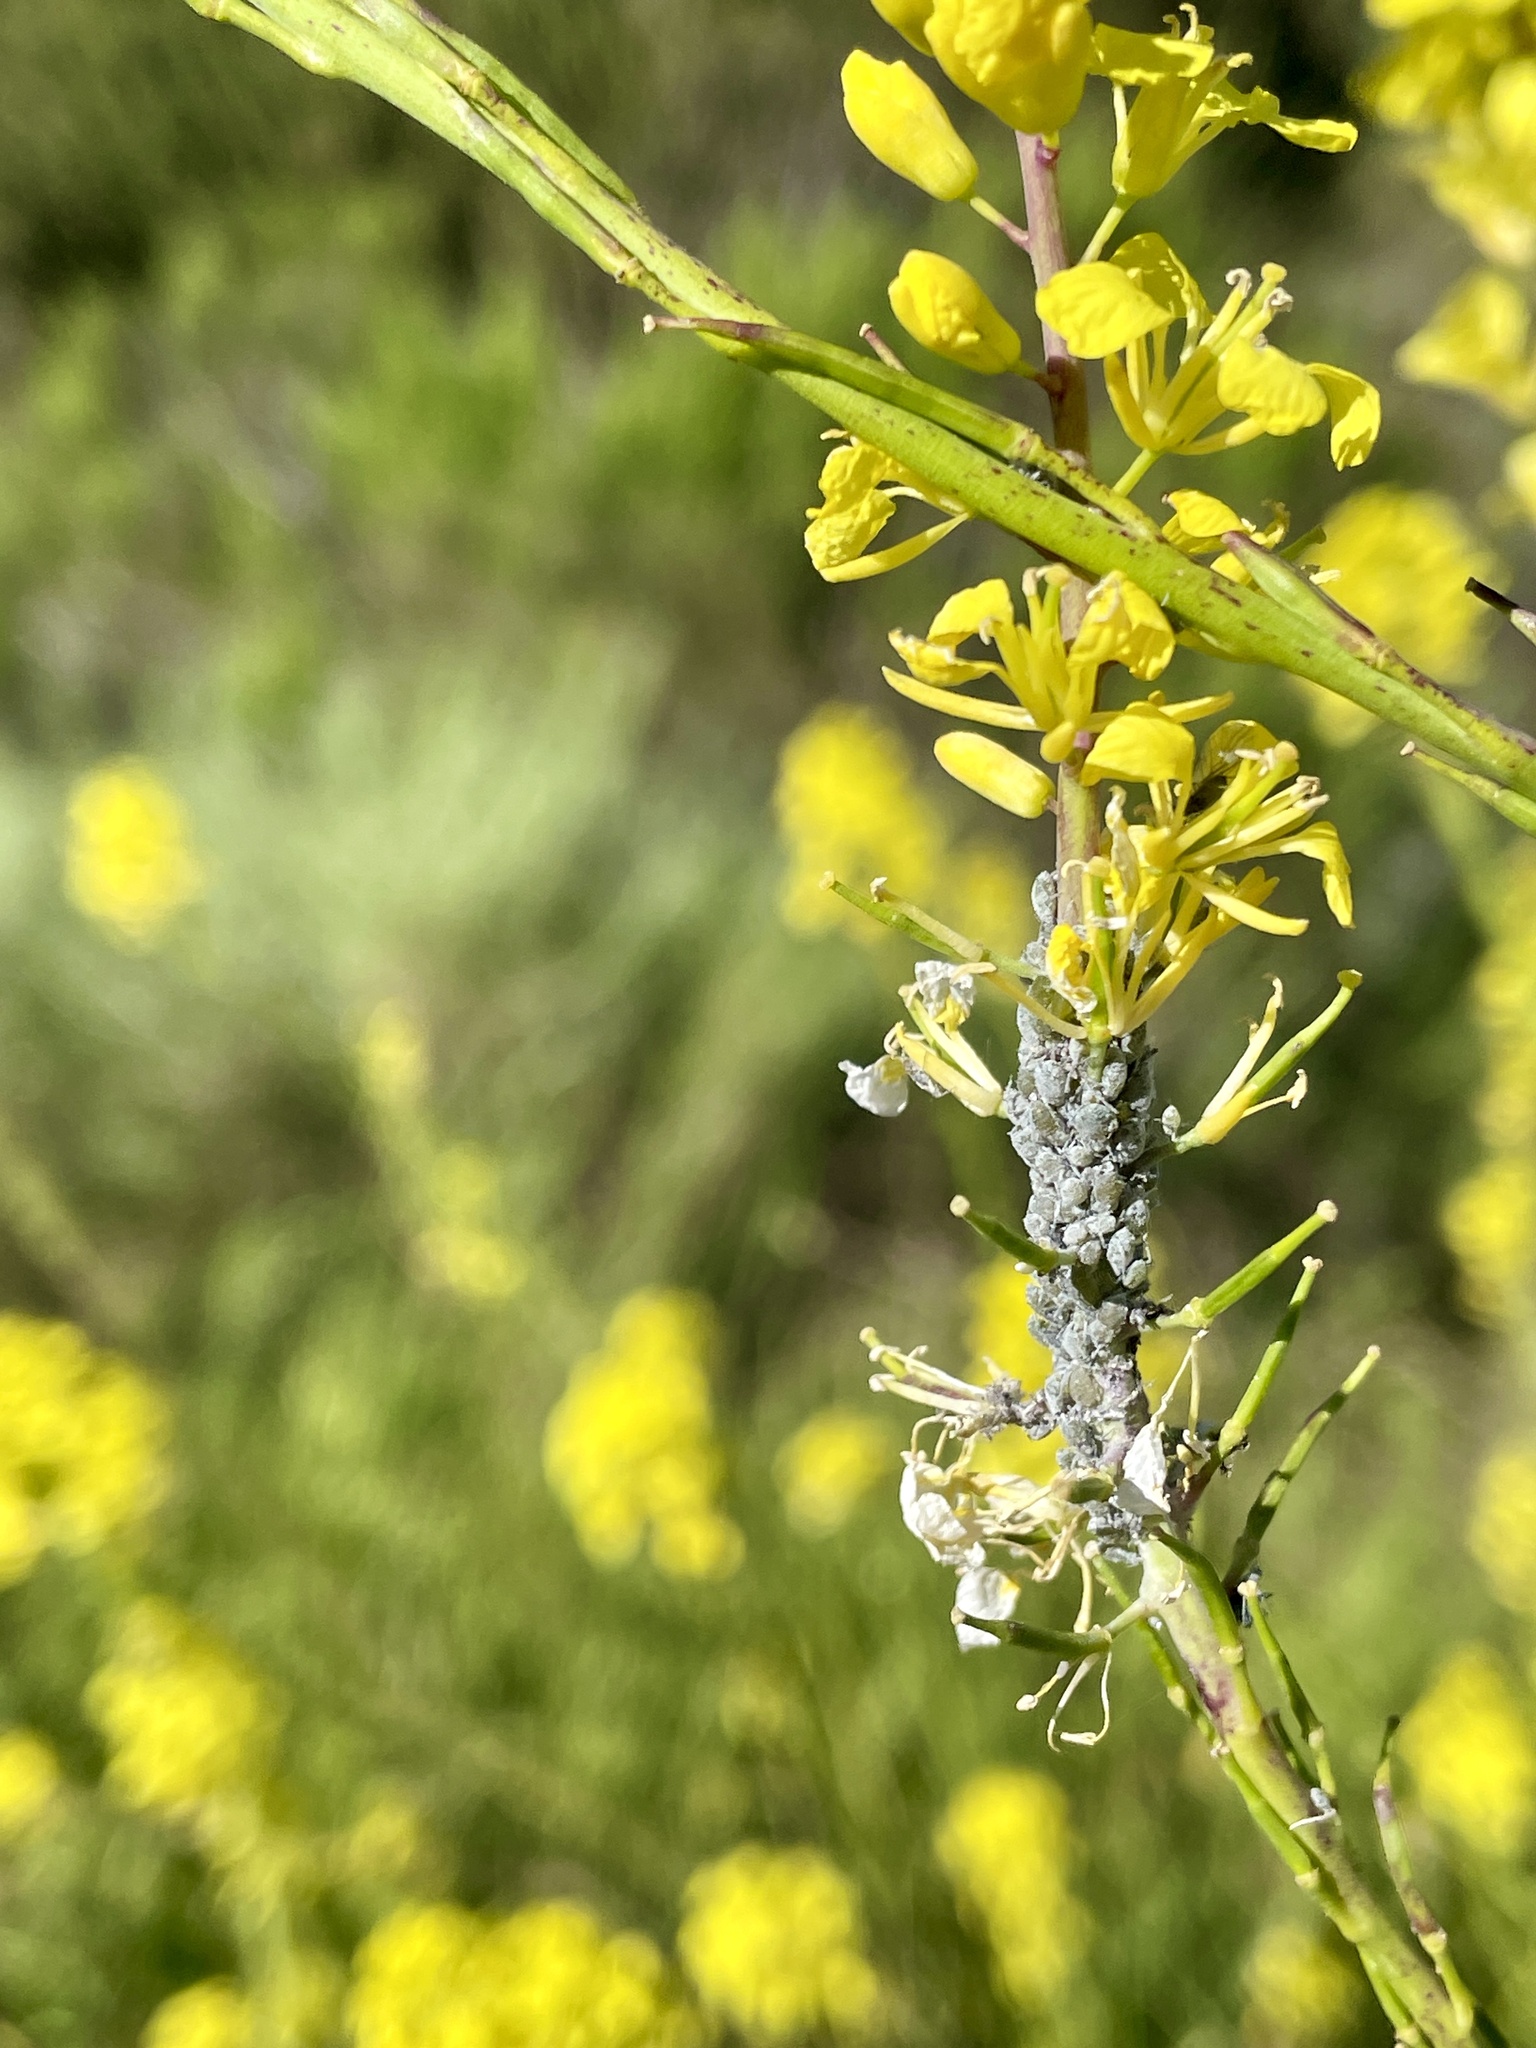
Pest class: cabbage_aphid